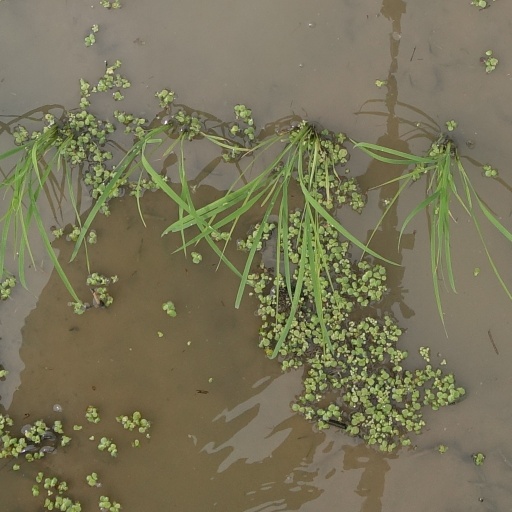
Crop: rice